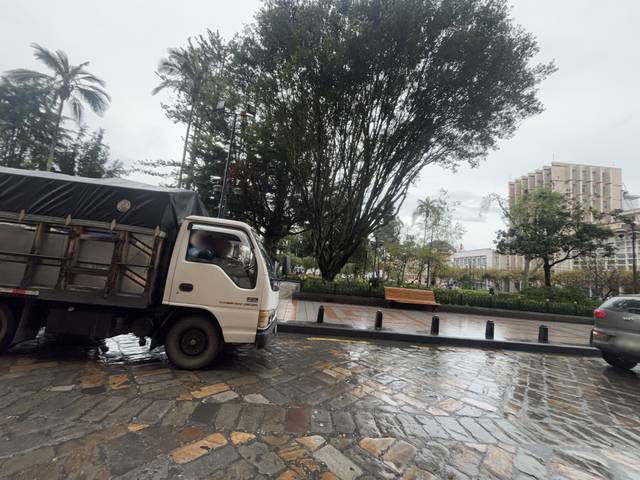
Region: Ecuador
Coordinates: -2.897, -79.005